Unilever

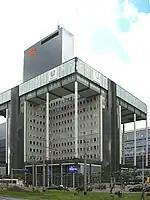
Former head office building of Unilever N.V. which now became the HQ for the merged group's food and refreshments division, Rotterdam

In September 1929, Unilever was formed by a merger of Dutch Margarine Unie and British soapmaker Lever Brothers, with the name of Unilever a blend word of the name of both companies.